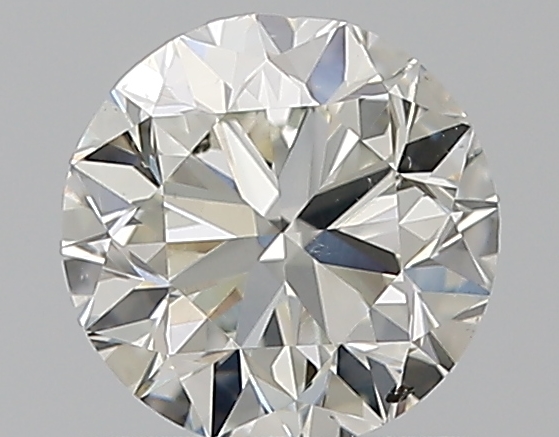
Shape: round
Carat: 0.9
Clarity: SI1
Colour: I
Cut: VG
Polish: EX
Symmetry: VG
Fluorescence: M
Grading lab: GIA
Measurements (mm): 5.96 x 6.04 x 3.84